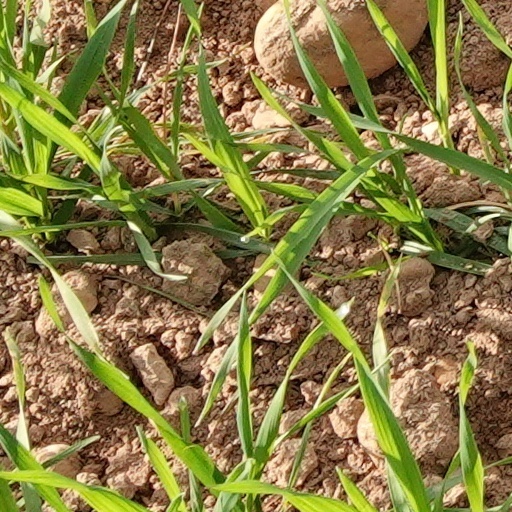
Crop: wheat